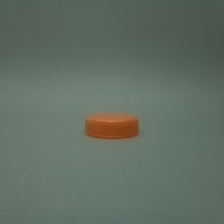
Color: red/orange/pink/fuchsia/brown
Cap type: standard cap